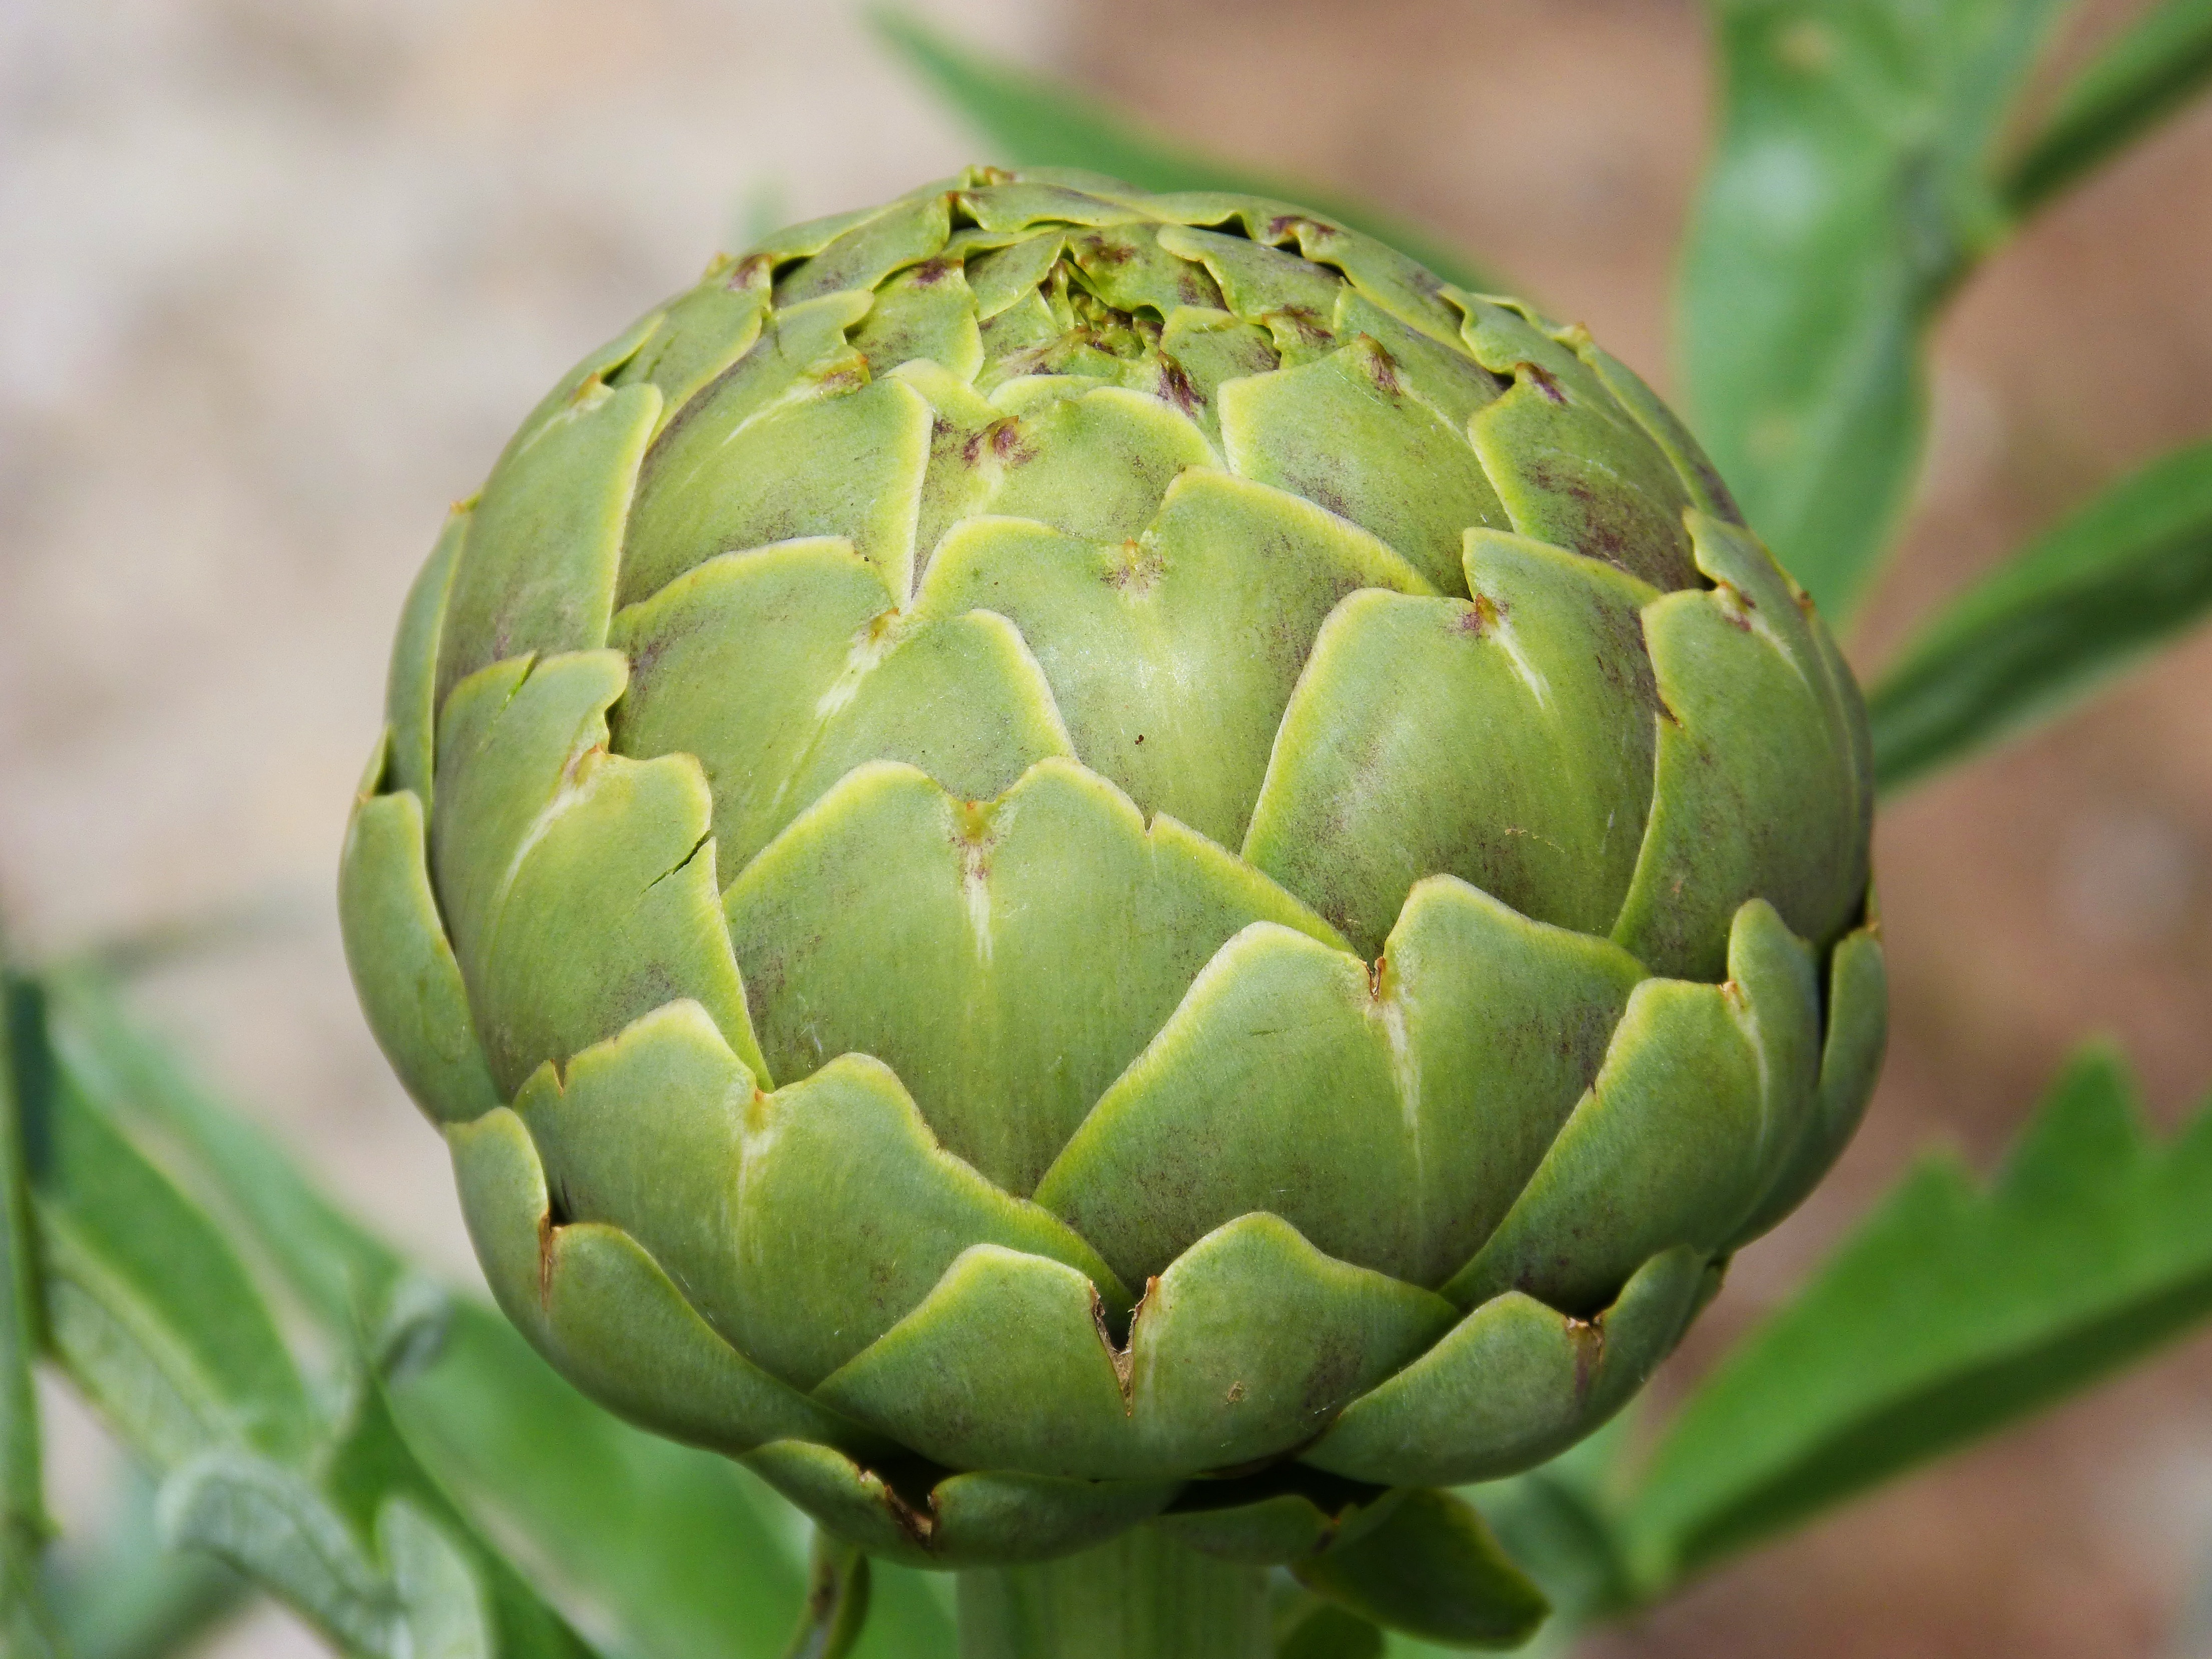
plant, fruit, flower, orchard, food, green, produce, vegetable, botany, flora, artichoke, cultivation, thistle, detail, macro photography, flowering plant, daisy family, asterales, land plant, nopal, artichoke thistle